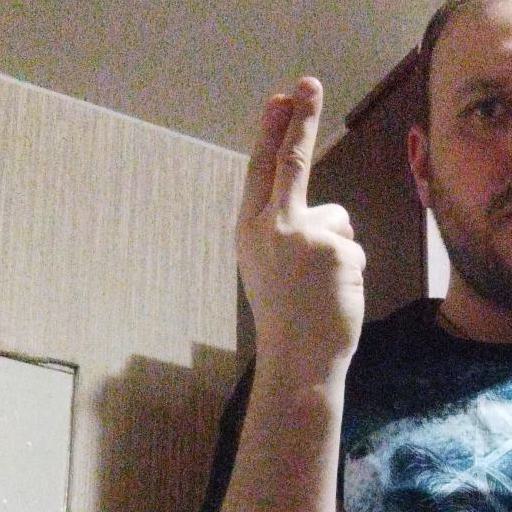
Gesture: two_up_inverted